Australian rules football in the United States

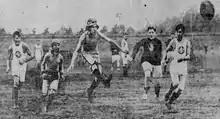
Schools Field Ball match: Crocker Grammar vs. Columbia Park Grammar. August, 1910

The return of Columbia Park boys and the arrival of Cullen-Ward from Sydney who traveled along with them (along with YMCA instructor C.F Martin) helped the game, first known locally as "bouncing football" and "field ball", spread to San Francisco public grammar schools in early-mid 1910. It was one of four football codes to be played including American, Association and Rugby football however the parents at these 35 Californian schools had decided not to permit their children to play either American or Rugby football and Pexiotto was keen to see Australian rules adopted spruiking its key benefits as being safer and more appealing to spectators. Cullen Ward conducted several clinics, including one at Mission High School, Everett Grammar School and Crocker Grammar School. The first game, played at Golden Gate Park, between squads of up to 25 players consisting mostly of rugby players under Australian Rules was promoted among local schools, with many of the local schools invited to watch. After seeing the Australian "Field Ball" (as it was then promoted), an excited Fremont Boys from Riverside expressed interest in starting a team to join a new competition in May, but Pacific Heights Grammar School was the second and regular matches were played between the two schools. Lowell Grammar School and Crocker Grammar later joined the competition with a substantial number of rugby players making the switch. Hancock Grammar school joined in with regular practice against Crocker Grammar.